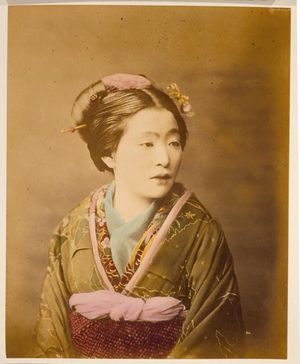
Kimono / Historie
Japansk kvinde med kimono, fra omkring 1870
Kimono er nationaldragten i Japan. Oprindeligt betyder kimono alle typer tøj, men det er blevet betegnelsen for den lange traditionelle dragt båret af kvinder, mænd og børn.